M. S. Valiathan

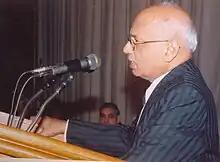
M.S.Valiathan

The SASTRA-Mahamana Award in recognition for his contributions to Indian Knowledge Systems was presented on 28 February 2023 as part of SASTRA National Science Day Awards.